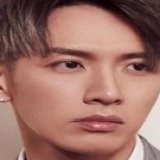
diễn viên Kha Chấn Đông